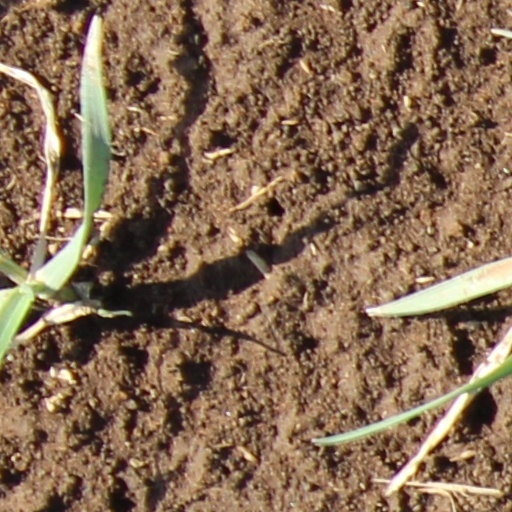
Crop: wheat